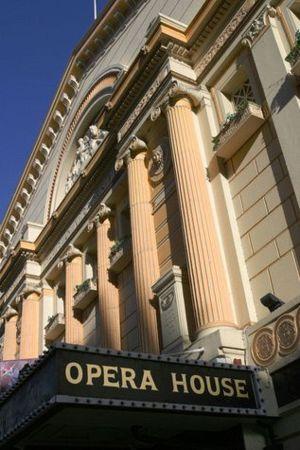
Manchester [manʃɛstœʁ] est une ville du Royaume-Uni située dans le comté métropolitain du Grand Manchester. Elle a le statut de cité depuis 1853 et compte 545 500 habitants en 2017, avec une population urbaine de 3,2 millions. Elle est parfois considérée comme la « deuxième ville d’Angleterre » grâce à son importance économique, culturelle et sportive, bien que sa superficie et sa population ne lui permettent pas de détrôner Birmingham. Manchester est catégorisée comme une ville « bêta » par Le GaWC. Ses habitants s'appellent les Mancuniens. La ville est au cœur d'une grande agglomération de plus de deux millions et demi d'habitants dont les villes principales sont : Bury, Bolton, Rochdale, Oldham, Ashton-under-Lyne, Stockport, Salford, Altrincham, Wigan. Le nom de « Manchester » est utilisé aussi bien pour désigner l'agglomération que la ville en tant que telle.